Tropical Storm Bret (1993)

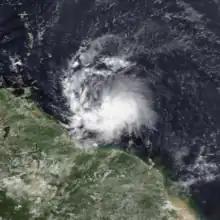
Tropical Storm Bret shortly after peak intensity on August 6

Tropical Storm Bret was the deadliest natural disaster in Venezuela since the 1967 Caracas earthquake. The third tropical cyclone of the 1993 Atlantic hurricane season, Bret formed on August 4 from a westward-moving, African tropical wave. Bret would later peak as a tropical storm as it neared Trinidad. It took an extremely southerly course through the Caribbean, passing over the coasts of Venezuela and Colombia. High terrain in the northern parts of those countries severely disrupted the circulation of the storm, and Bret had weakened to a tropical depression before emerging over the extreme southwestern Caribbean Sea. There, it restrengthened to a tropical storm and made landfall in Nicaragua on August 10, dissipating soon after. Bret's remnants reached the Pacific Ocean, where they would later regenerate into Hurricane Greg.